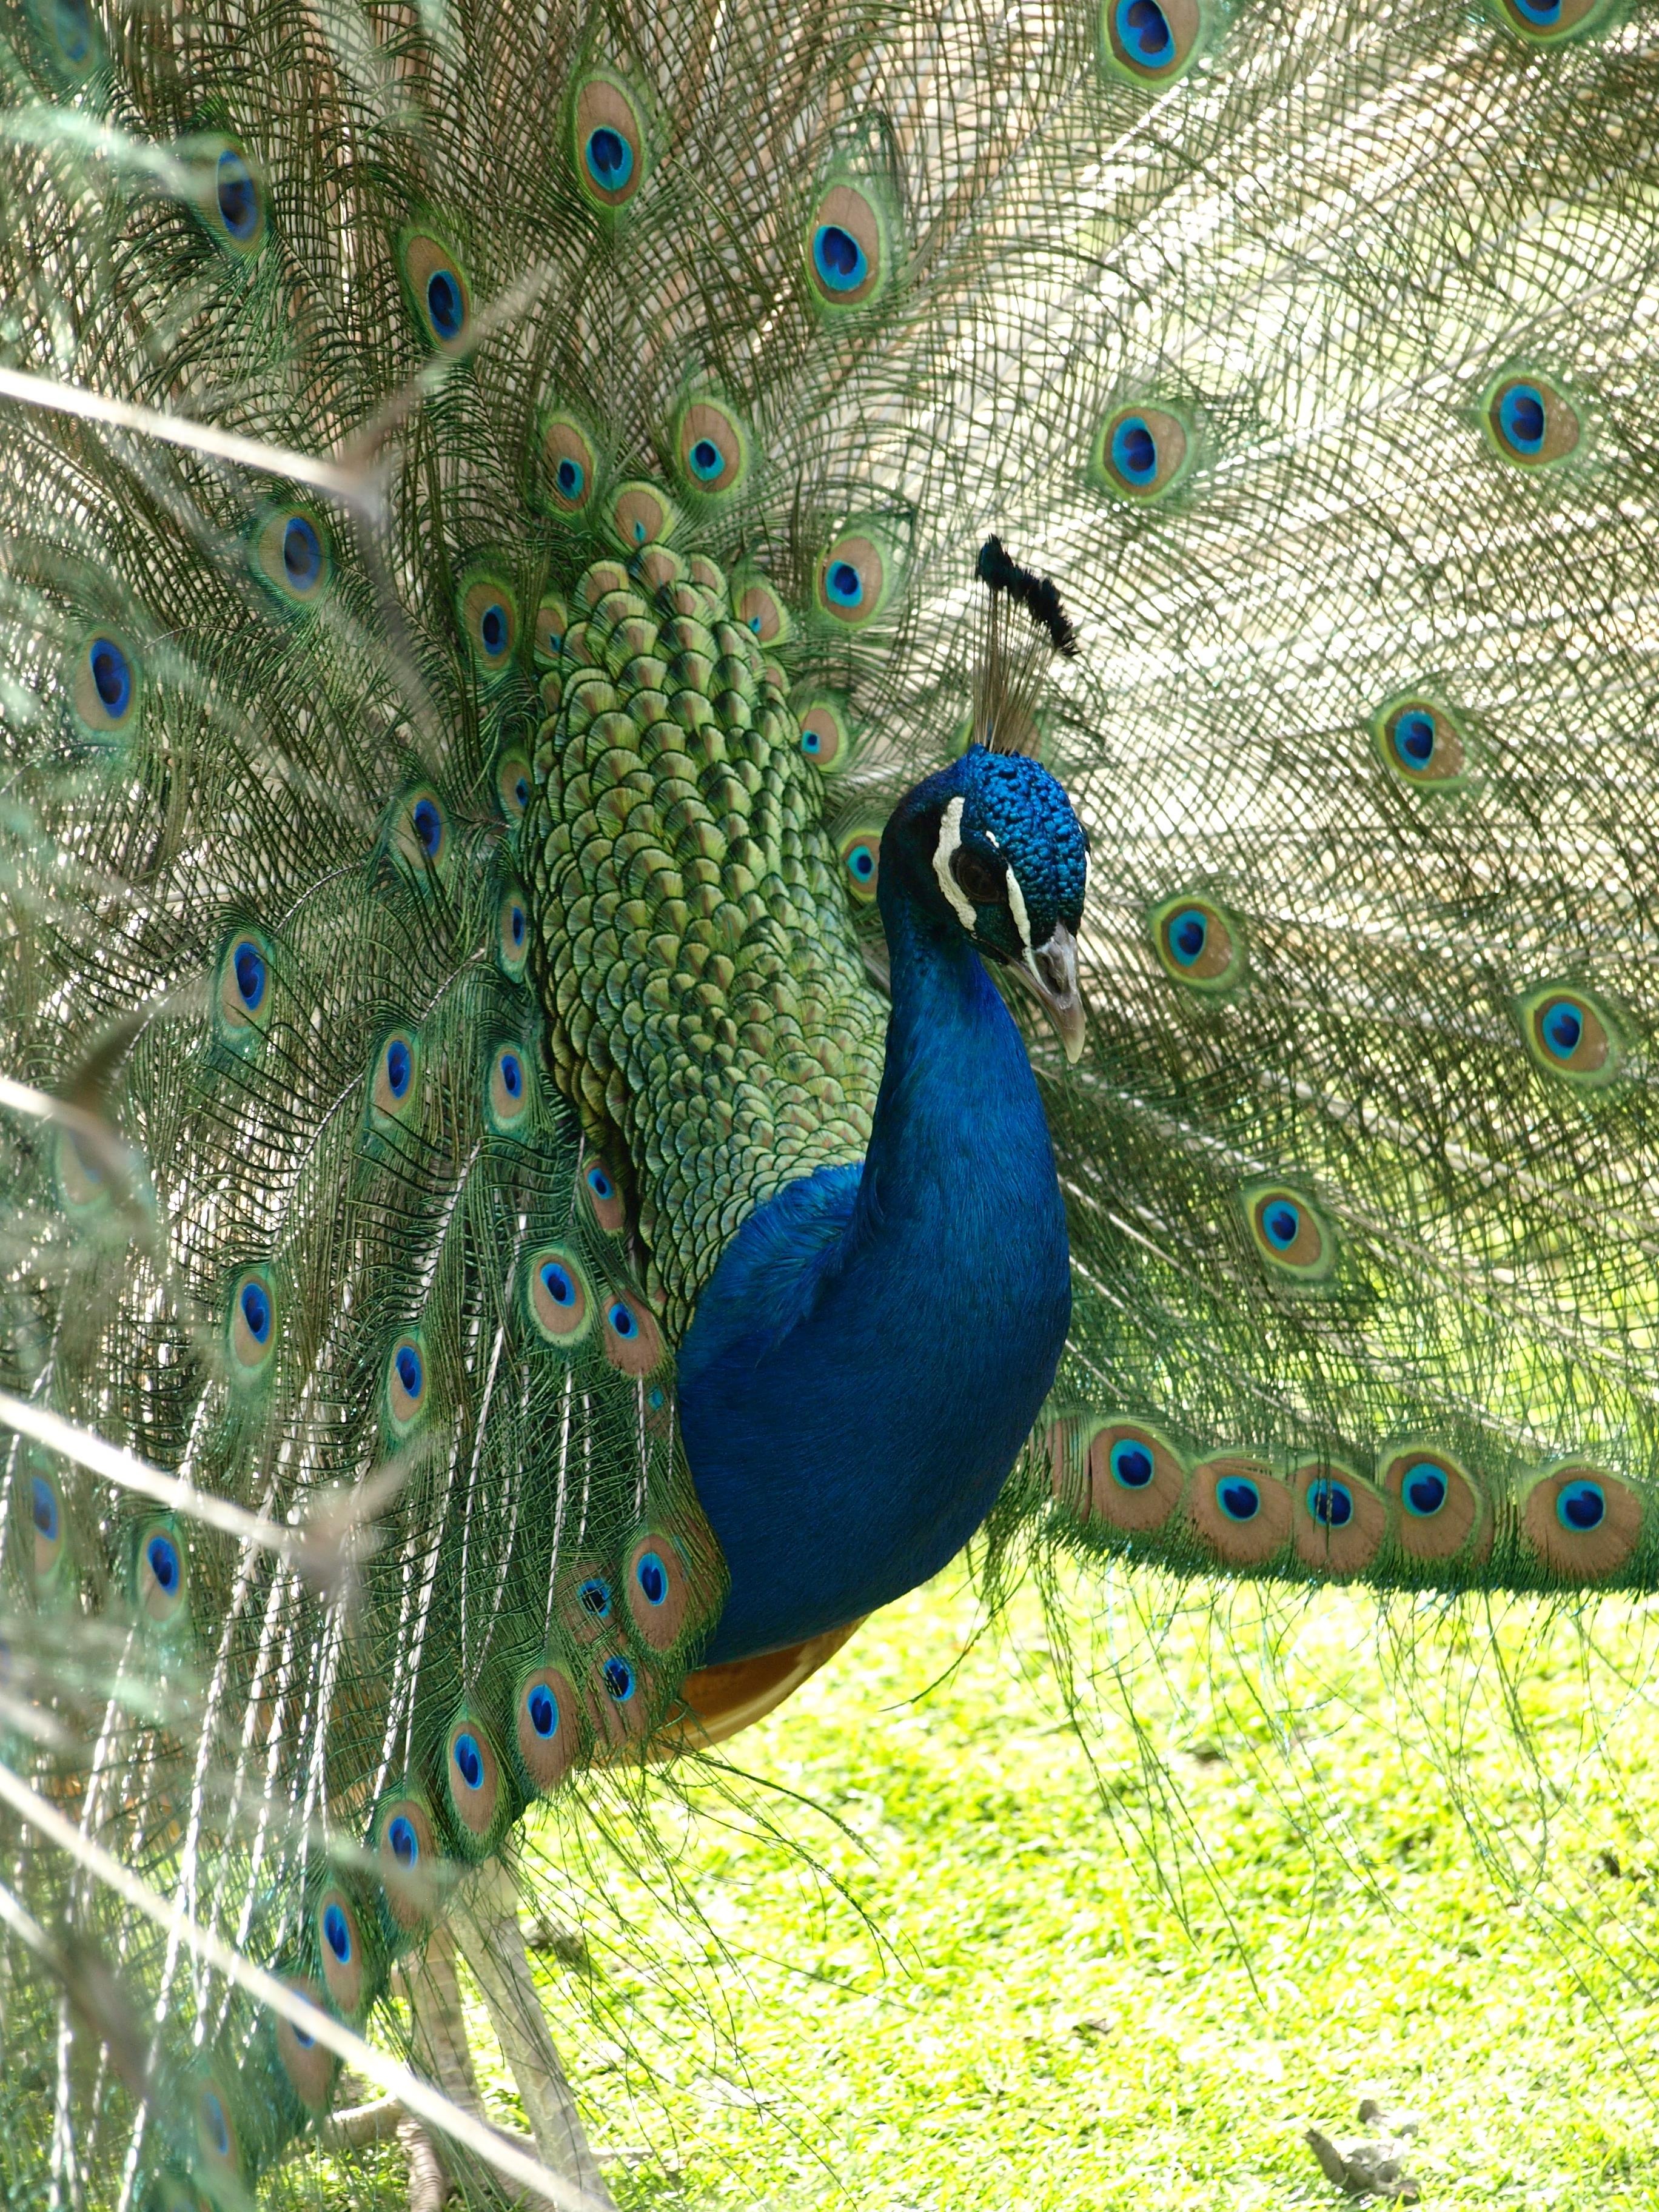
bird, wing, wildlife, green, color, blue, fauna, peacock, galliformes, vertebrate, peafowl, pavo cristatus, phasianidae